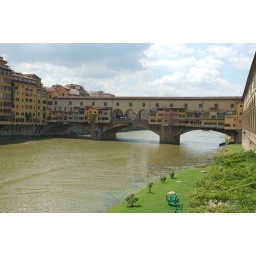
Built on the site of an earlier wooden bridge, the Ponte Vecchio was built of stone in 1345.